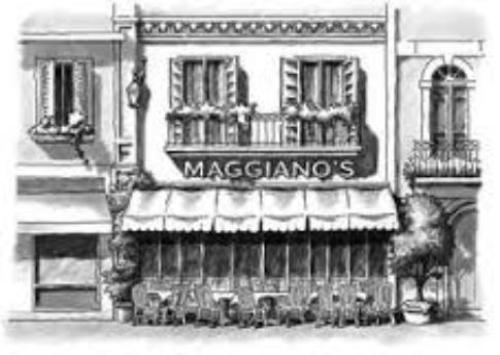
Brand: maggiano's little italy
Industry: Food